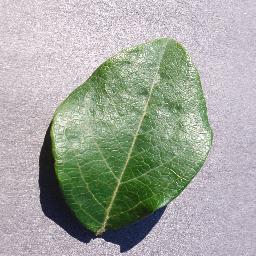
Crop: blueberry
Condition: healthy